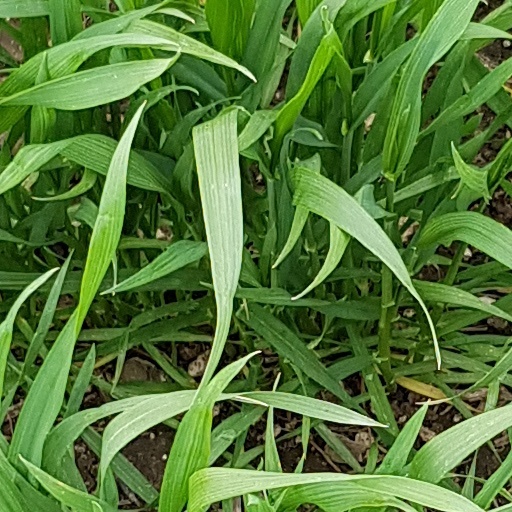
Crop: wheat